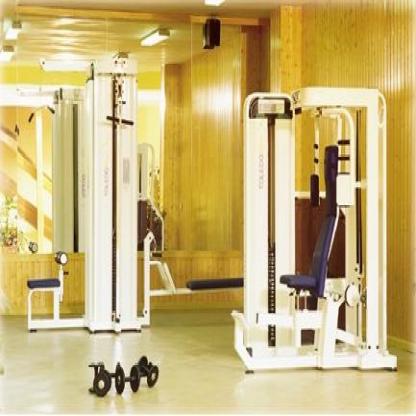
Scene: Indoor